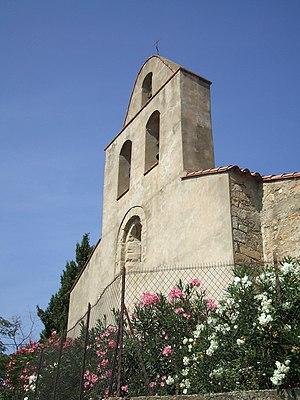
Ortaffa (Pyrénées-Orientales, Languedoc-Roussillon, France)
L'église Sainte-Eugénie est une église romane, remaniée postérieurement, située à Ortaffa, dans le département français des Pyrénées-Orientales.